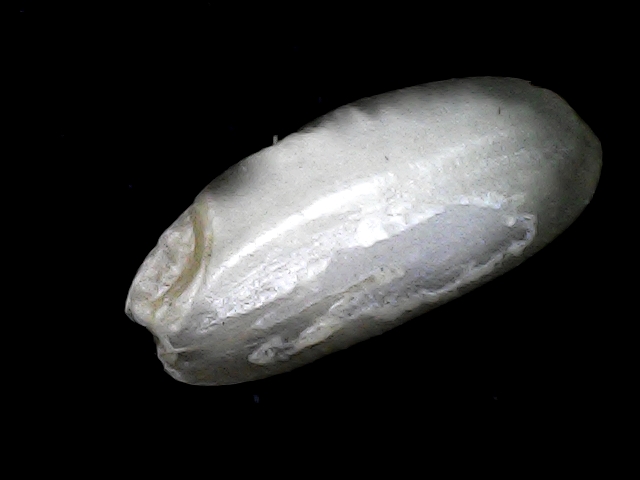
Rice variety: BD52